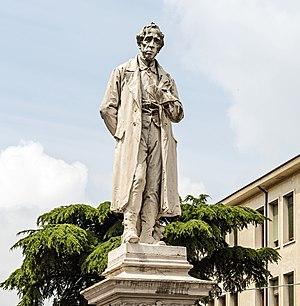
Giacomo Zanella était un écrivain italien et prêtre du XIXᵉ siècle, poète, universitaire, professeur de littérature italienne à l'université de Padoue, considéré comme l'un des plus grands poètes lyriques de Vénétie.